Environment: real
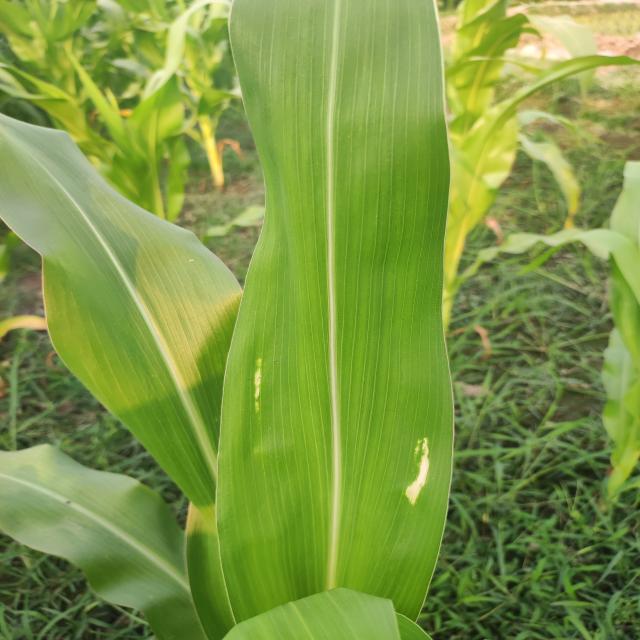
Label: northern_corn_leaf_blight